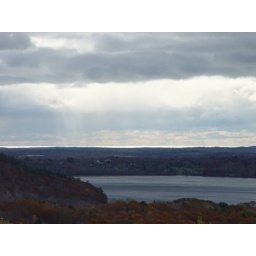
Lake in foreground and the Atlantic ocean is the white line. Camden/Rockport area. Midcoast Maine